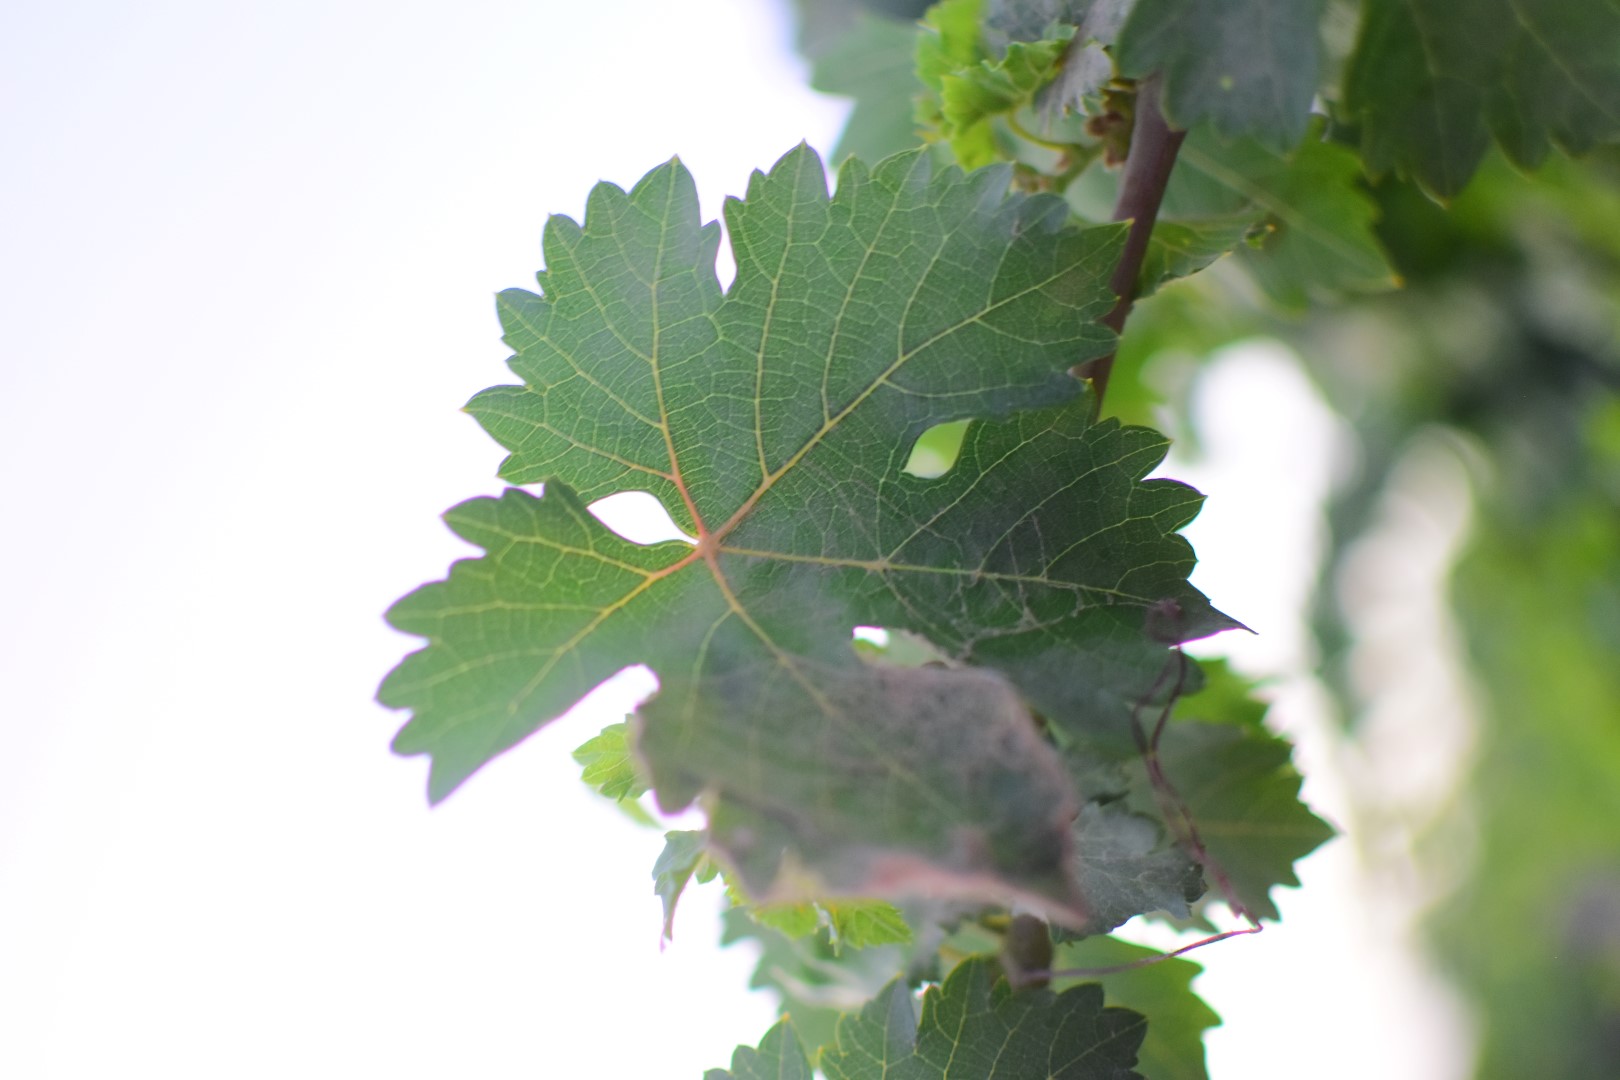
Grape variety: Aswud Balad